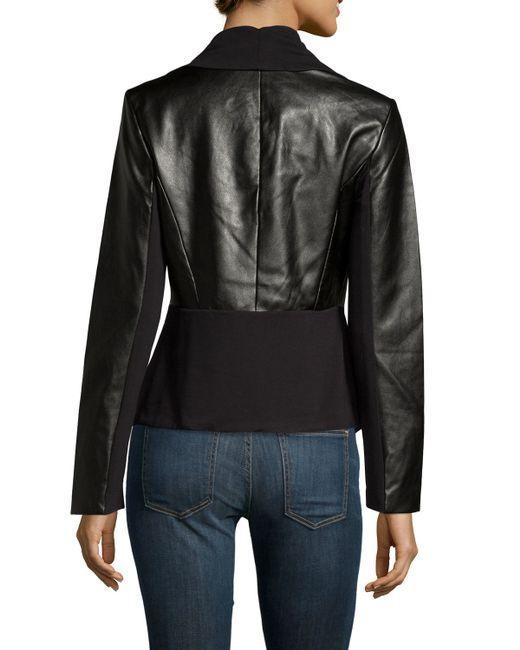
Schwarze Designer Jacke mit Rollkragen Damen